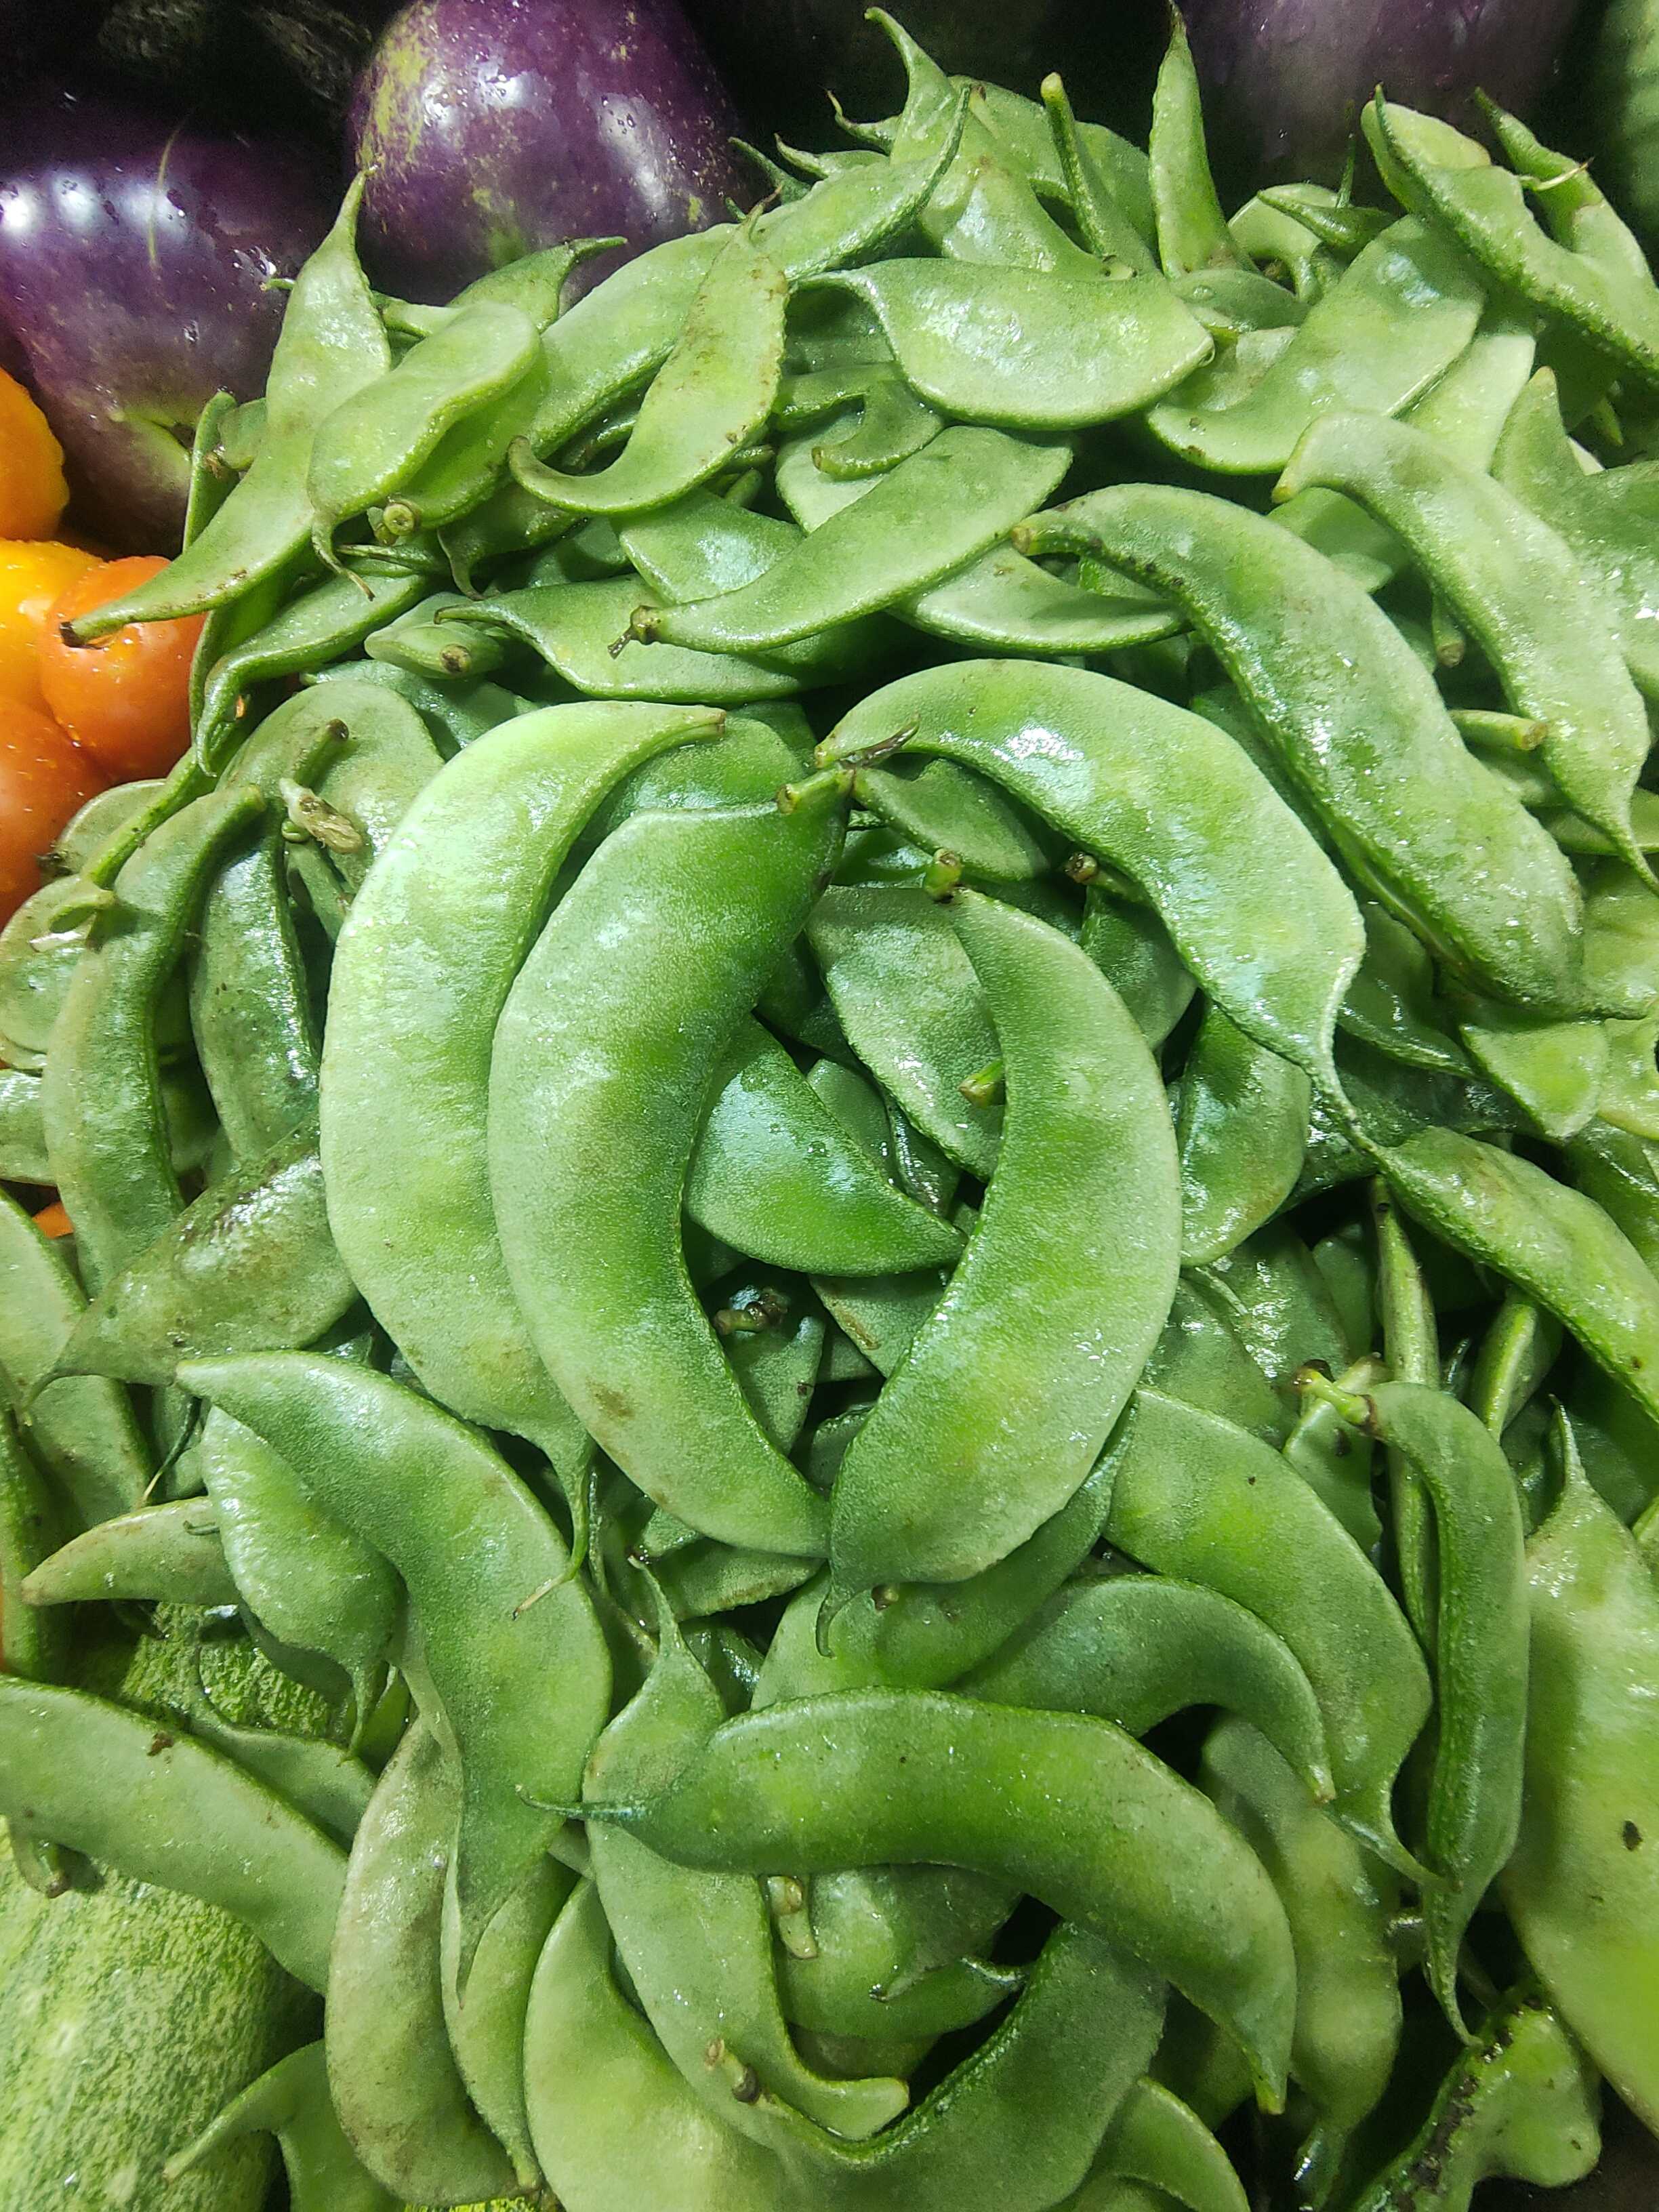
Label: Lablab purpureus